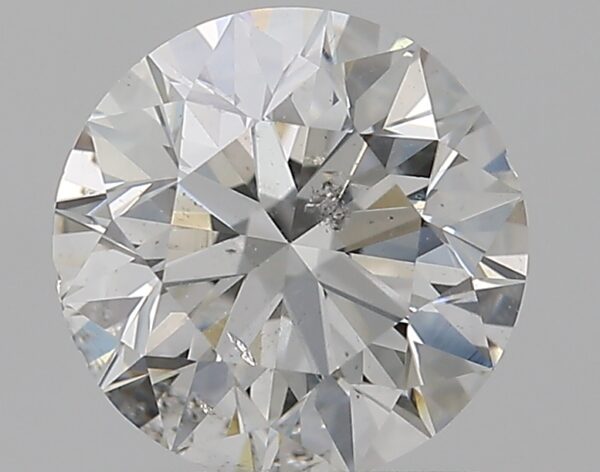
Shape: round
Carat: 1
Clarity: SI2
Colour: H
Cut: EX
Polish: EX
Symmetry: EX
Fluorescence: N
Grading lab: GIA
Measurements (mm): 6.32 x 6.36 x 4